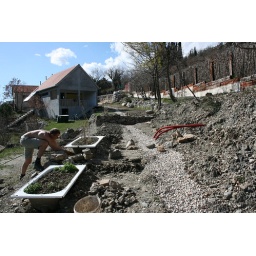
Painstakingly we built stone retaining walls and around the grey water system and raked and shovelled the excess earth level.